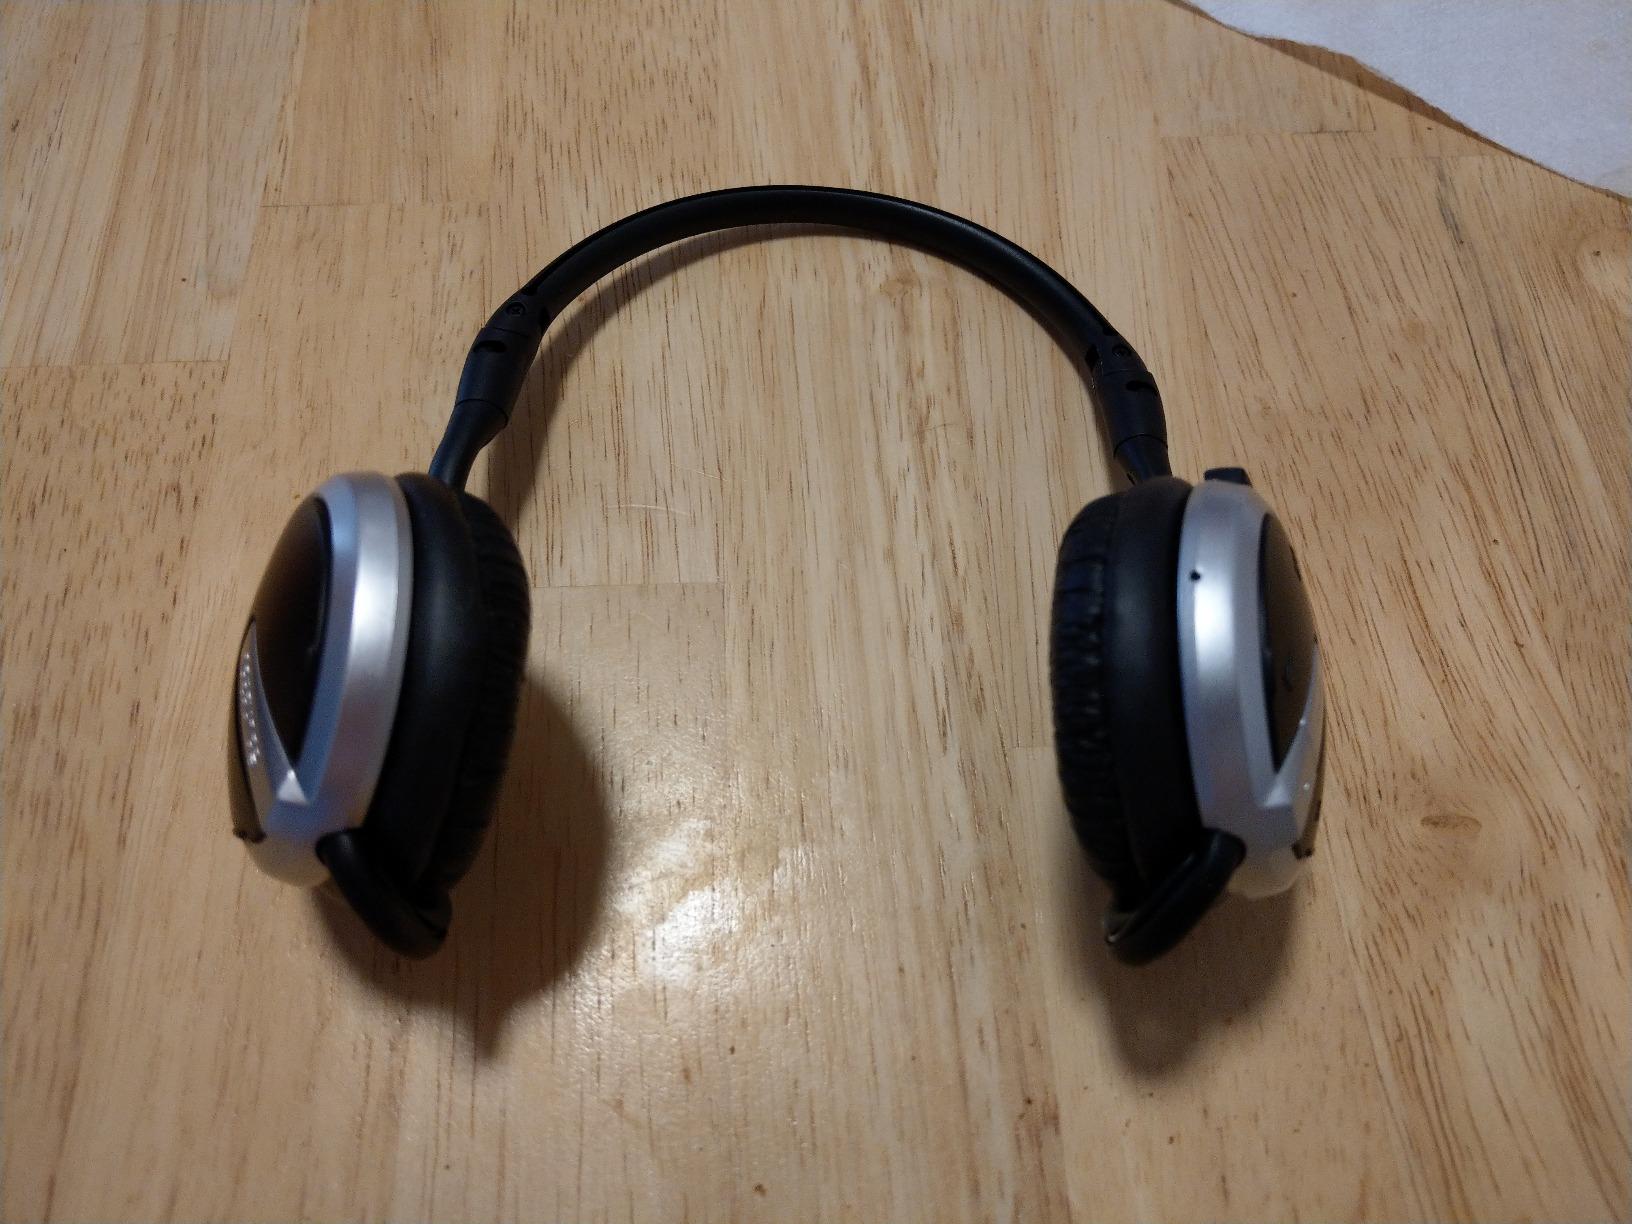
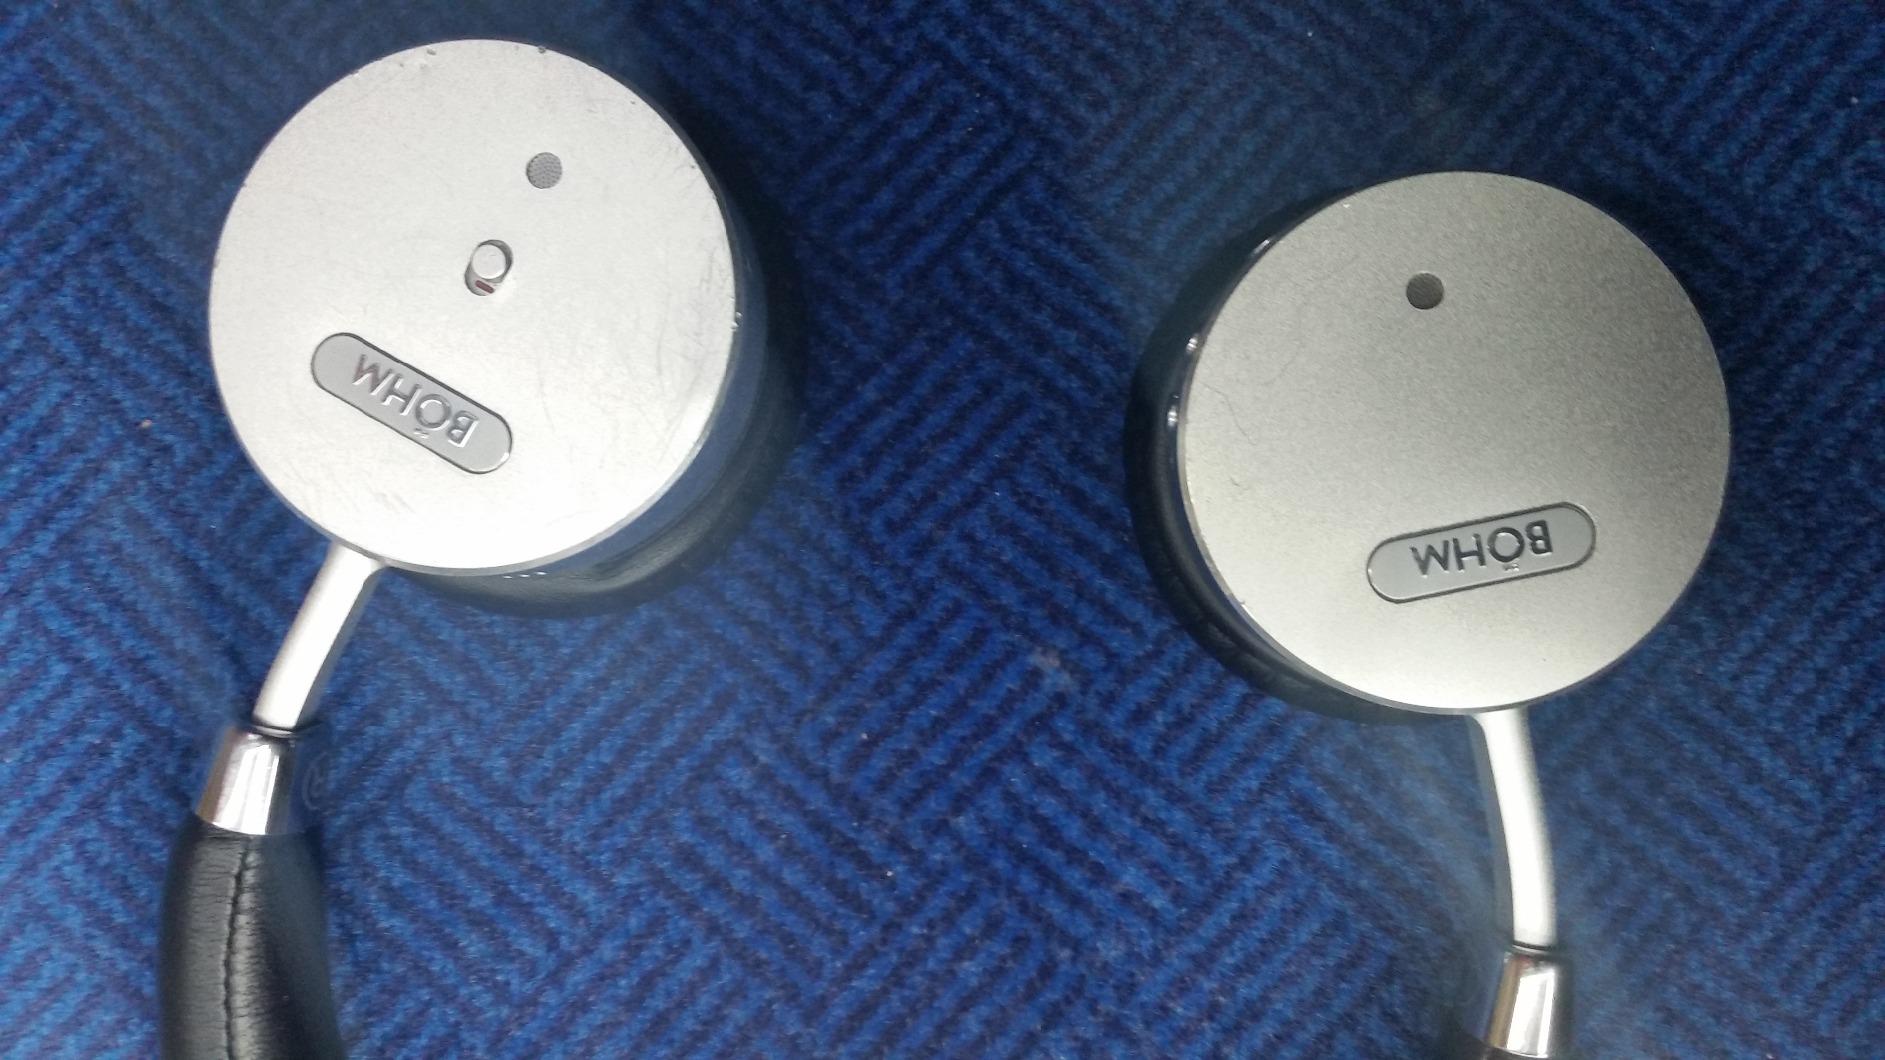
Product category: headphones
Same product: no